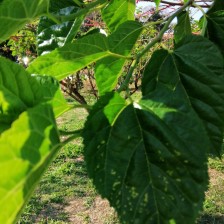
Variety: BlackOodTurkey